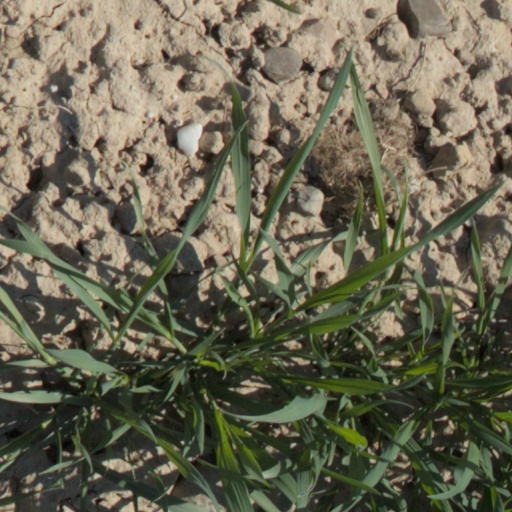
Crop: wheat